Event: Nepal Earthquake
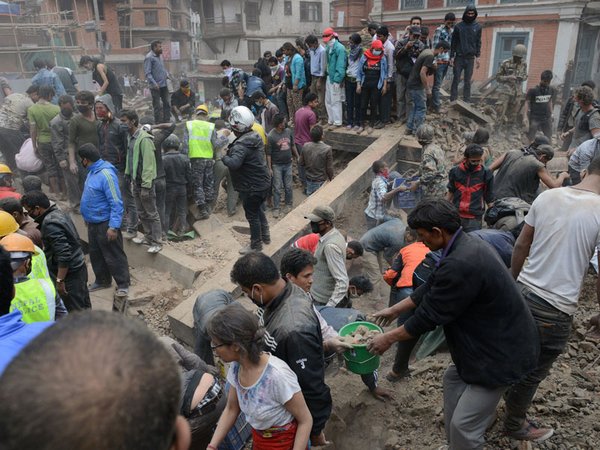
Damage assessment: damage